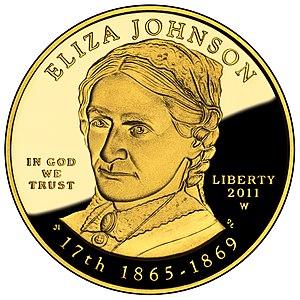
À partir de 2007, la série de pièces de 10 dollars des Premières épouses des États-Unis honore les femmes de chacun des présidents honorés par la série de pièces de 1 dollar des Présidents des États-Unis en émettant des pièces d'or à leur image, dans l'ordre où elles ont servi en tant que conjoint. À ce jour, cela a toujours été des femmes souvent appelées « premières dames », mais la loi utilise le terme « première épouse ».